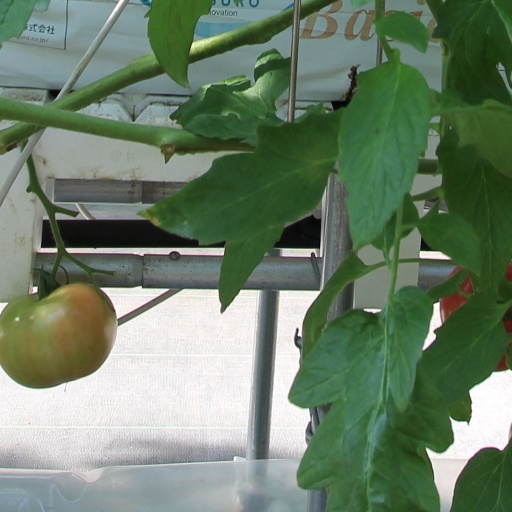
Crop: tomato